History of radiation protection

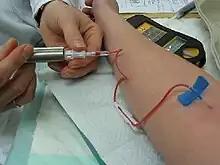
Injection of Tc. To protect the therapist, the injection syringe with the radionuclide is surrounded by a shield.

Following Rollins' discovery in 1920 that lead aprons protected against X-rays, lead aprons with a lead thickness of 0.5 mm were introduced. Due to their weight, lead-free and lead-reduced aprons were subsequently developed. In 2005, it was recognized that in some cases the protection was significantly less than wearing lead aprons. The lead-free aprons contain tin, antimony and barium, which have the property of producing intense radiation (X-ray fluorescence radiation) when irradiated. In Germany, the Radiology Standards Committee has taken up the issue and introduced a German standard (DIN 6857-1) in 2009. The international standard IEC 61331-3:2014 was finally published in 2014. Protective aprons that do not comply with DIN 6857-1 of 2009 or the new IEC 61331-1 of 2014 may result in higher exposures. There are two classes of lead equivalency classes: 0.25 mm and 0.35 mm. The manufacturer must specify the area weight in kg/m at which the protective effect of a pure lead apron of 0.25 or 0.35 mm Pb is achieved. The protective effect of an apron shall be appropriate to the energy range used, up to 110 kV for low energy aprons and up to 150 kV for high energy aprons.